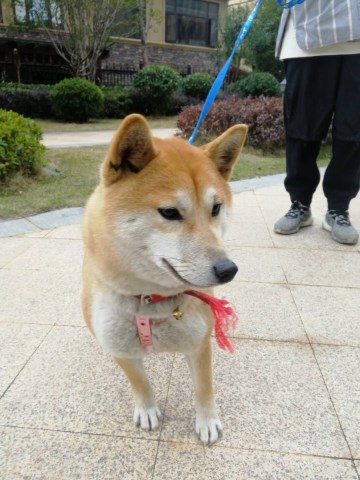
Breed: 1043-n000001-Shiba_Dog